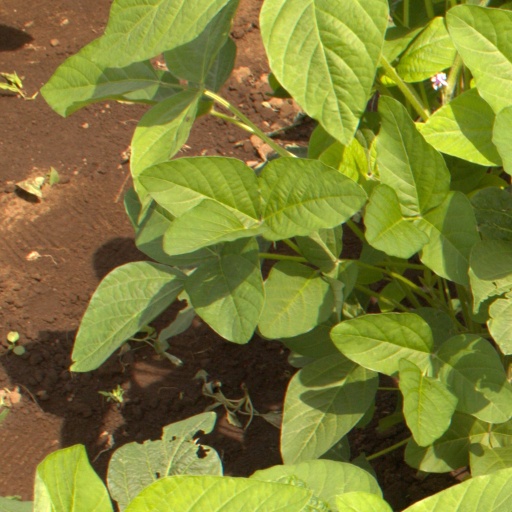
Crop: soybean